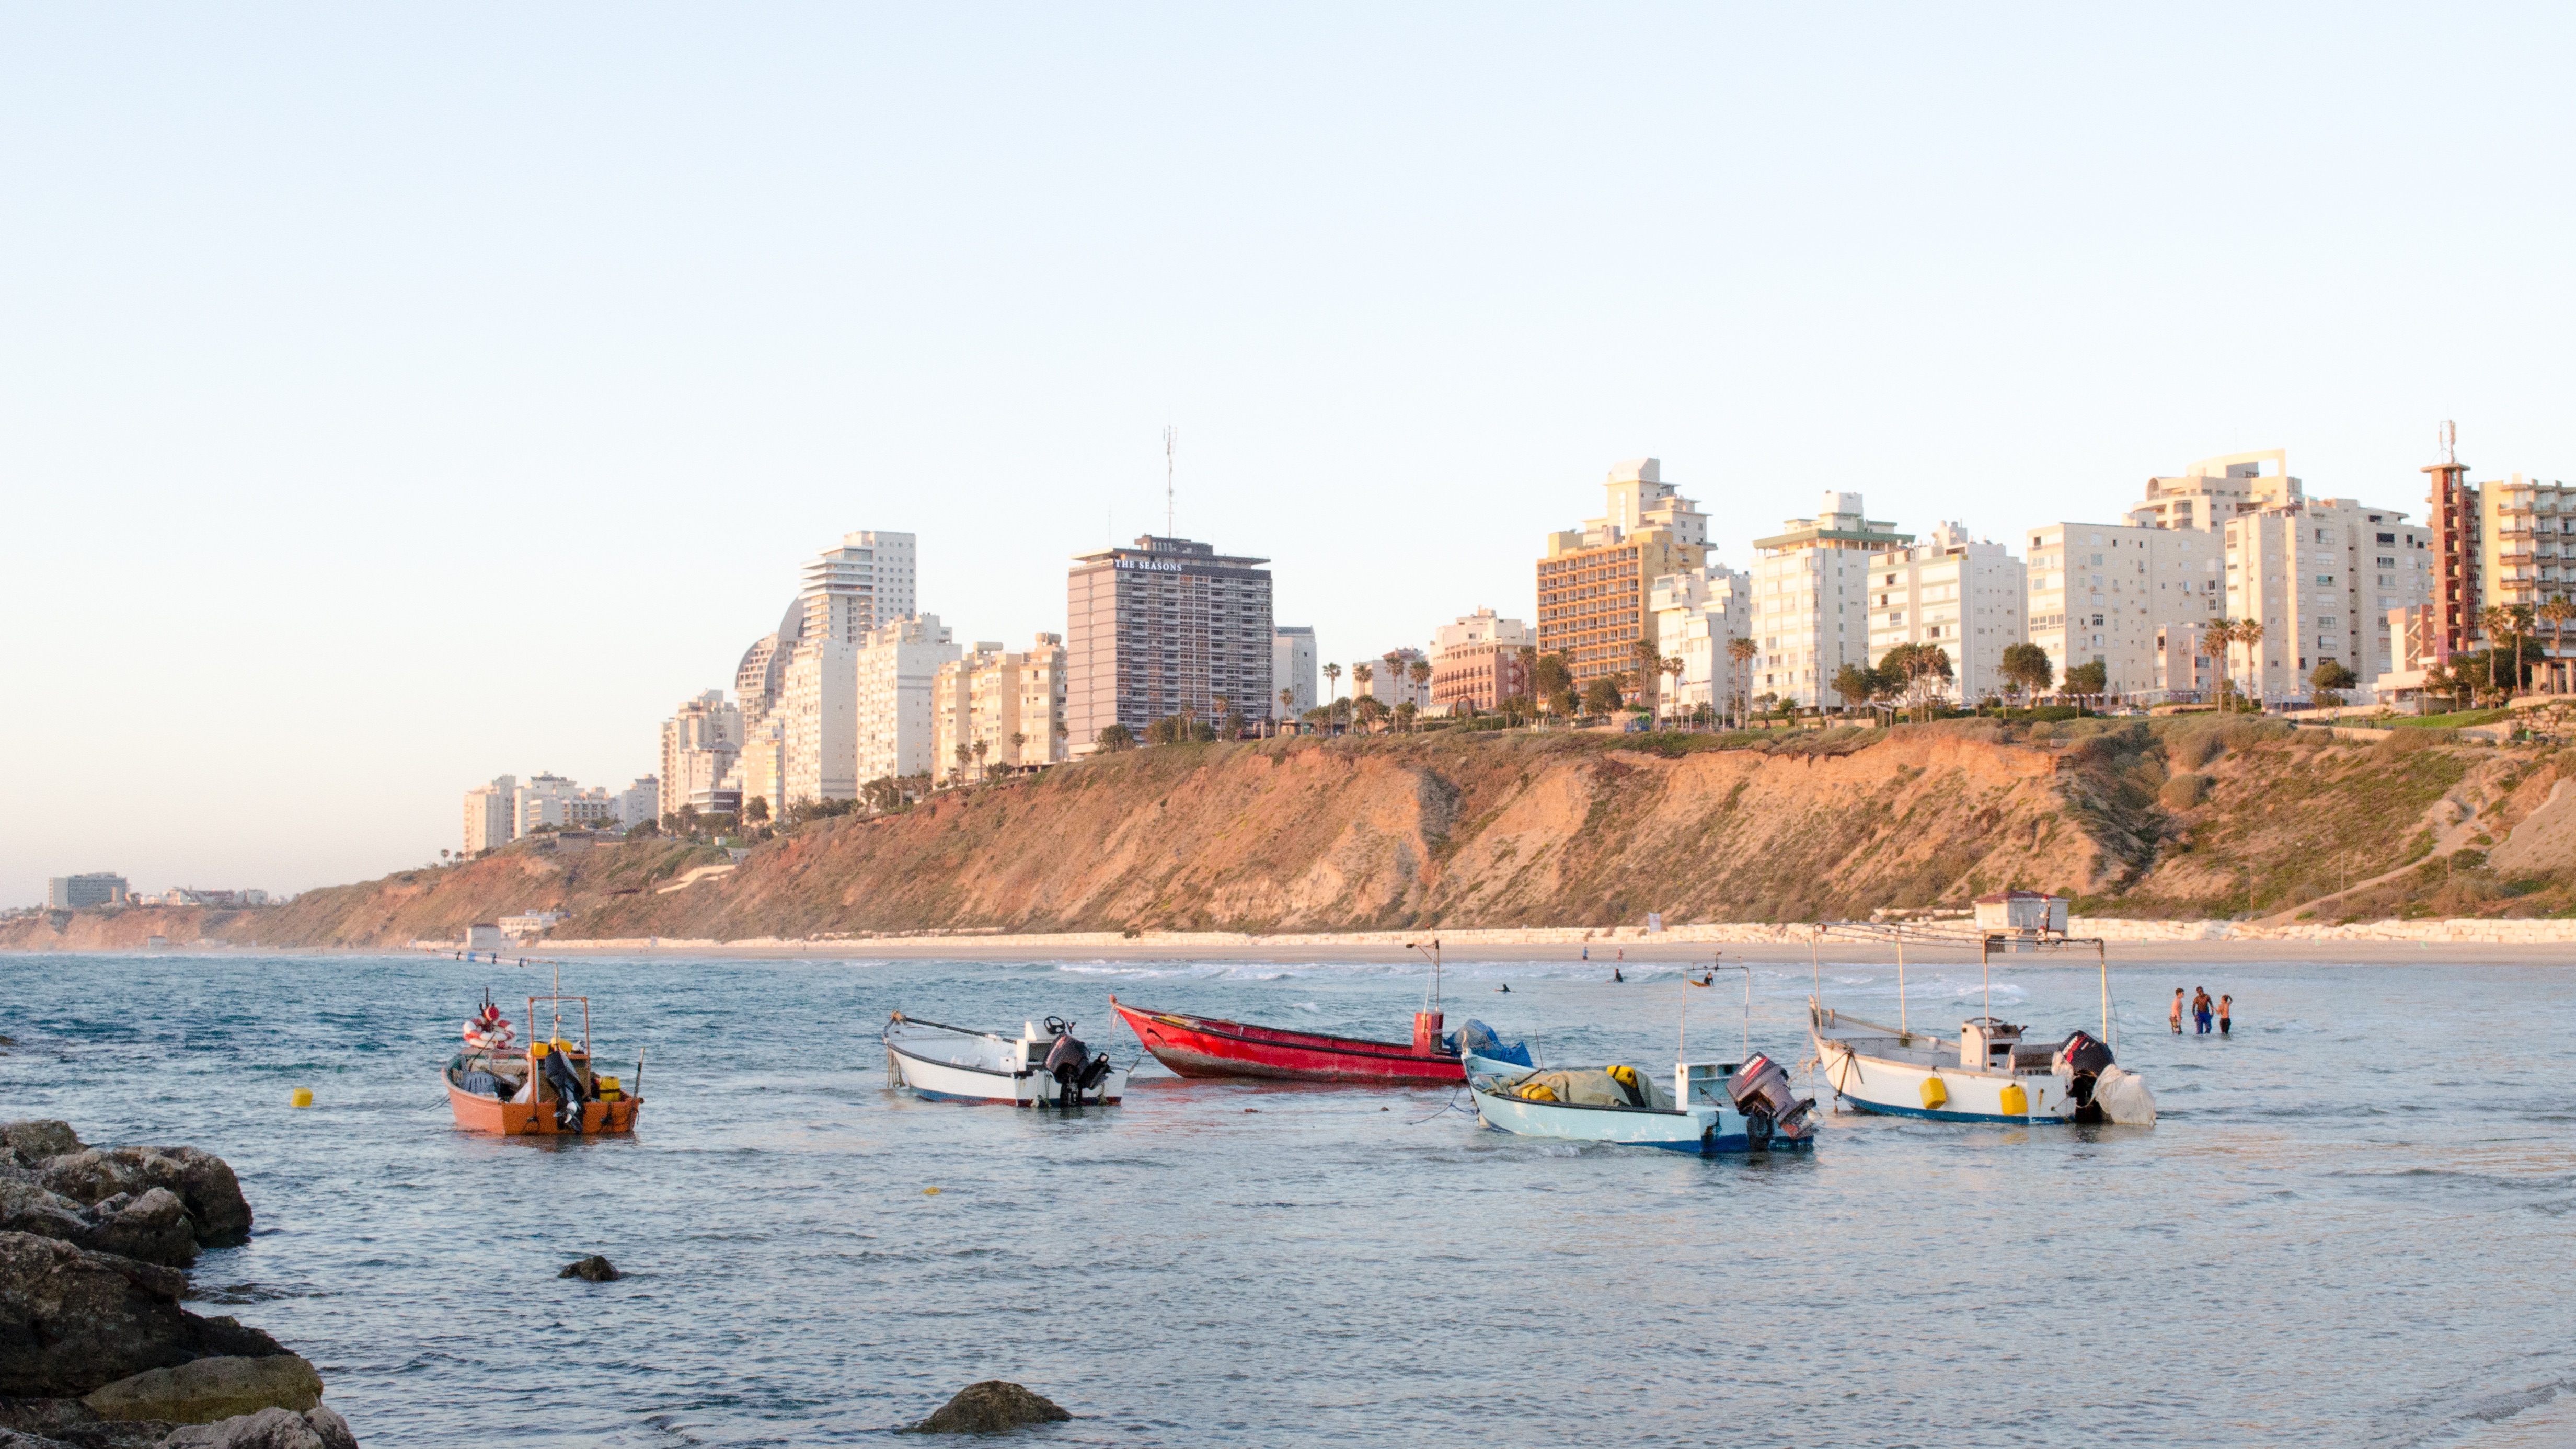
sea, coast, boat, river, vehicle, bay, tourism, kayak, waterway, boating, watercraft